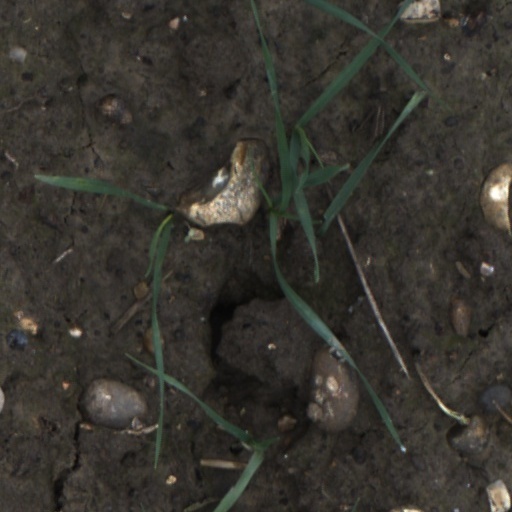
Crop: wheat